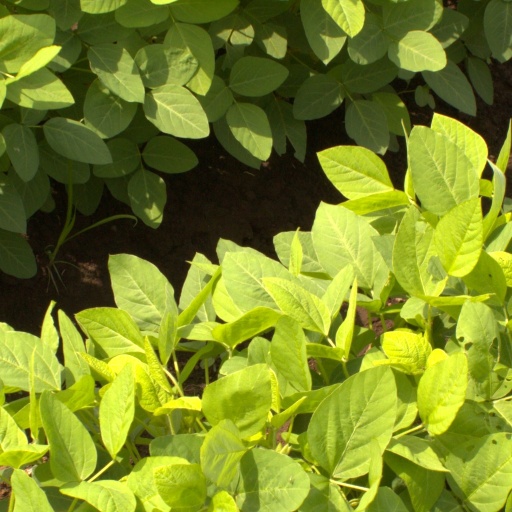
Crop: soybean